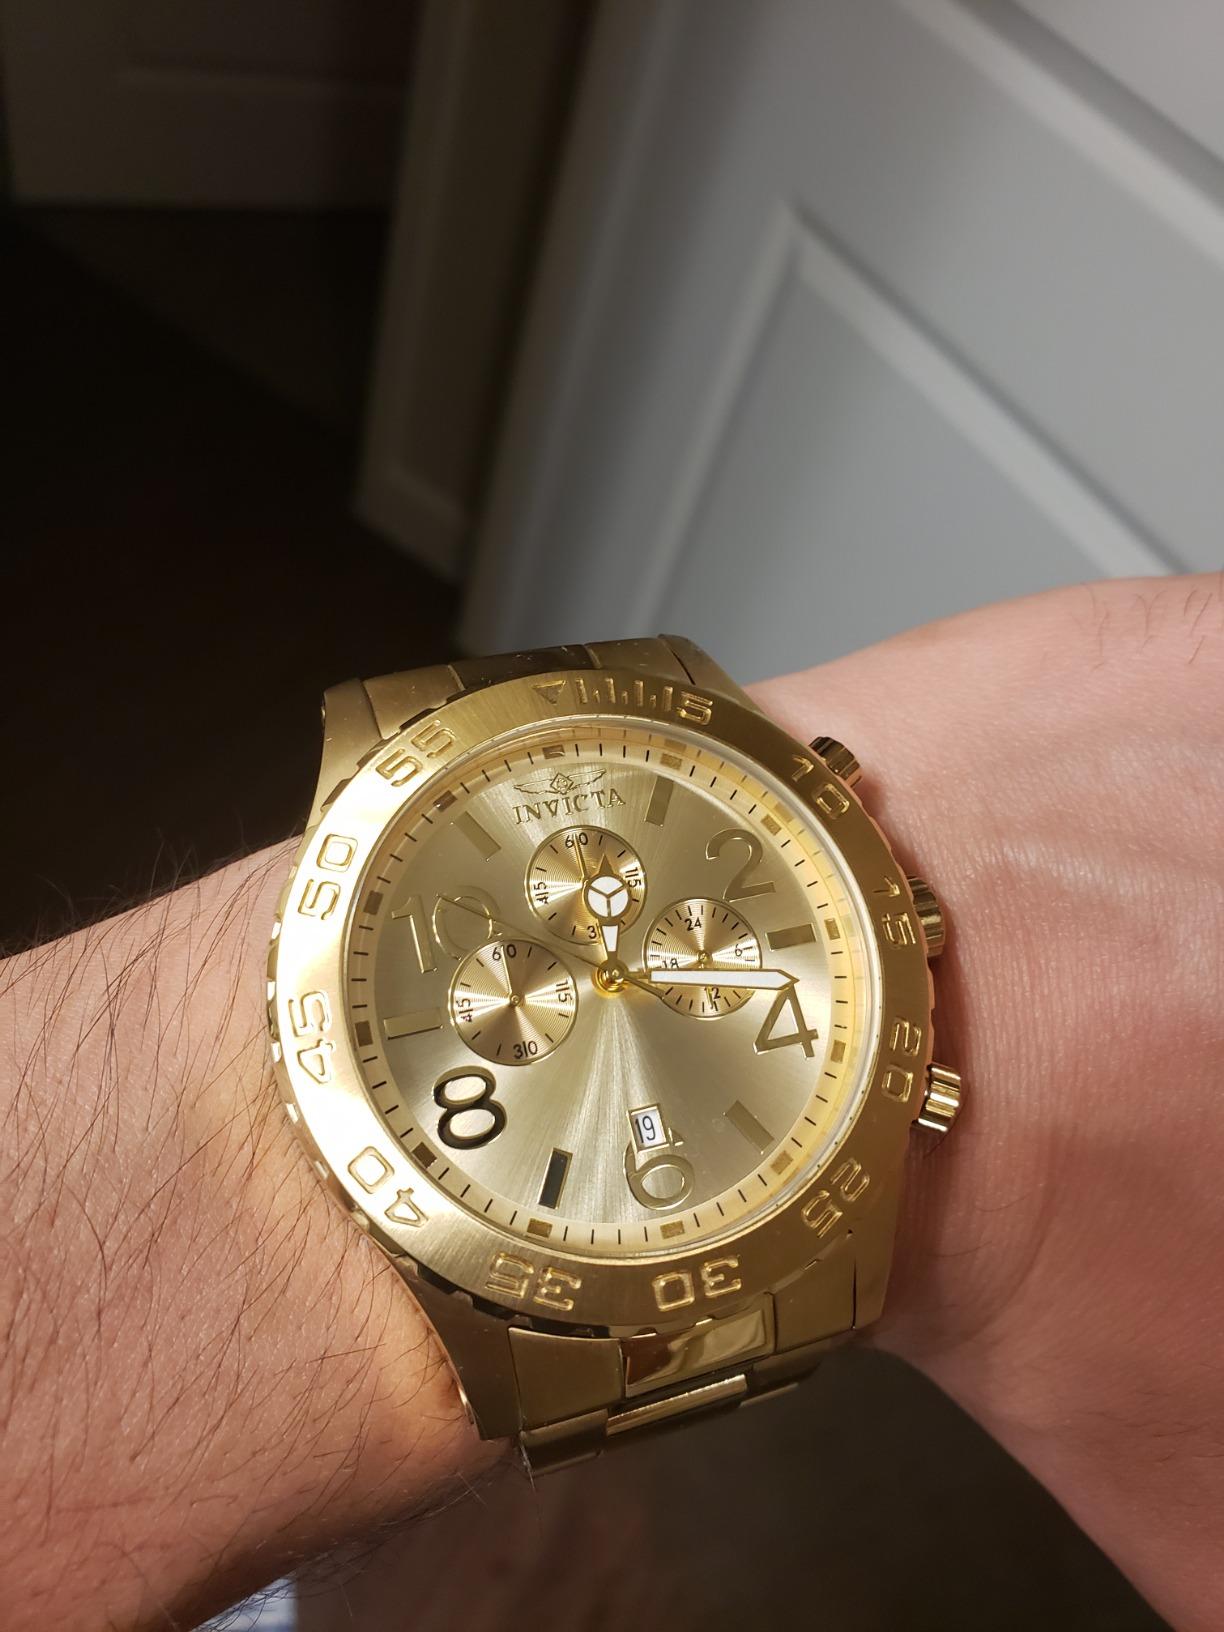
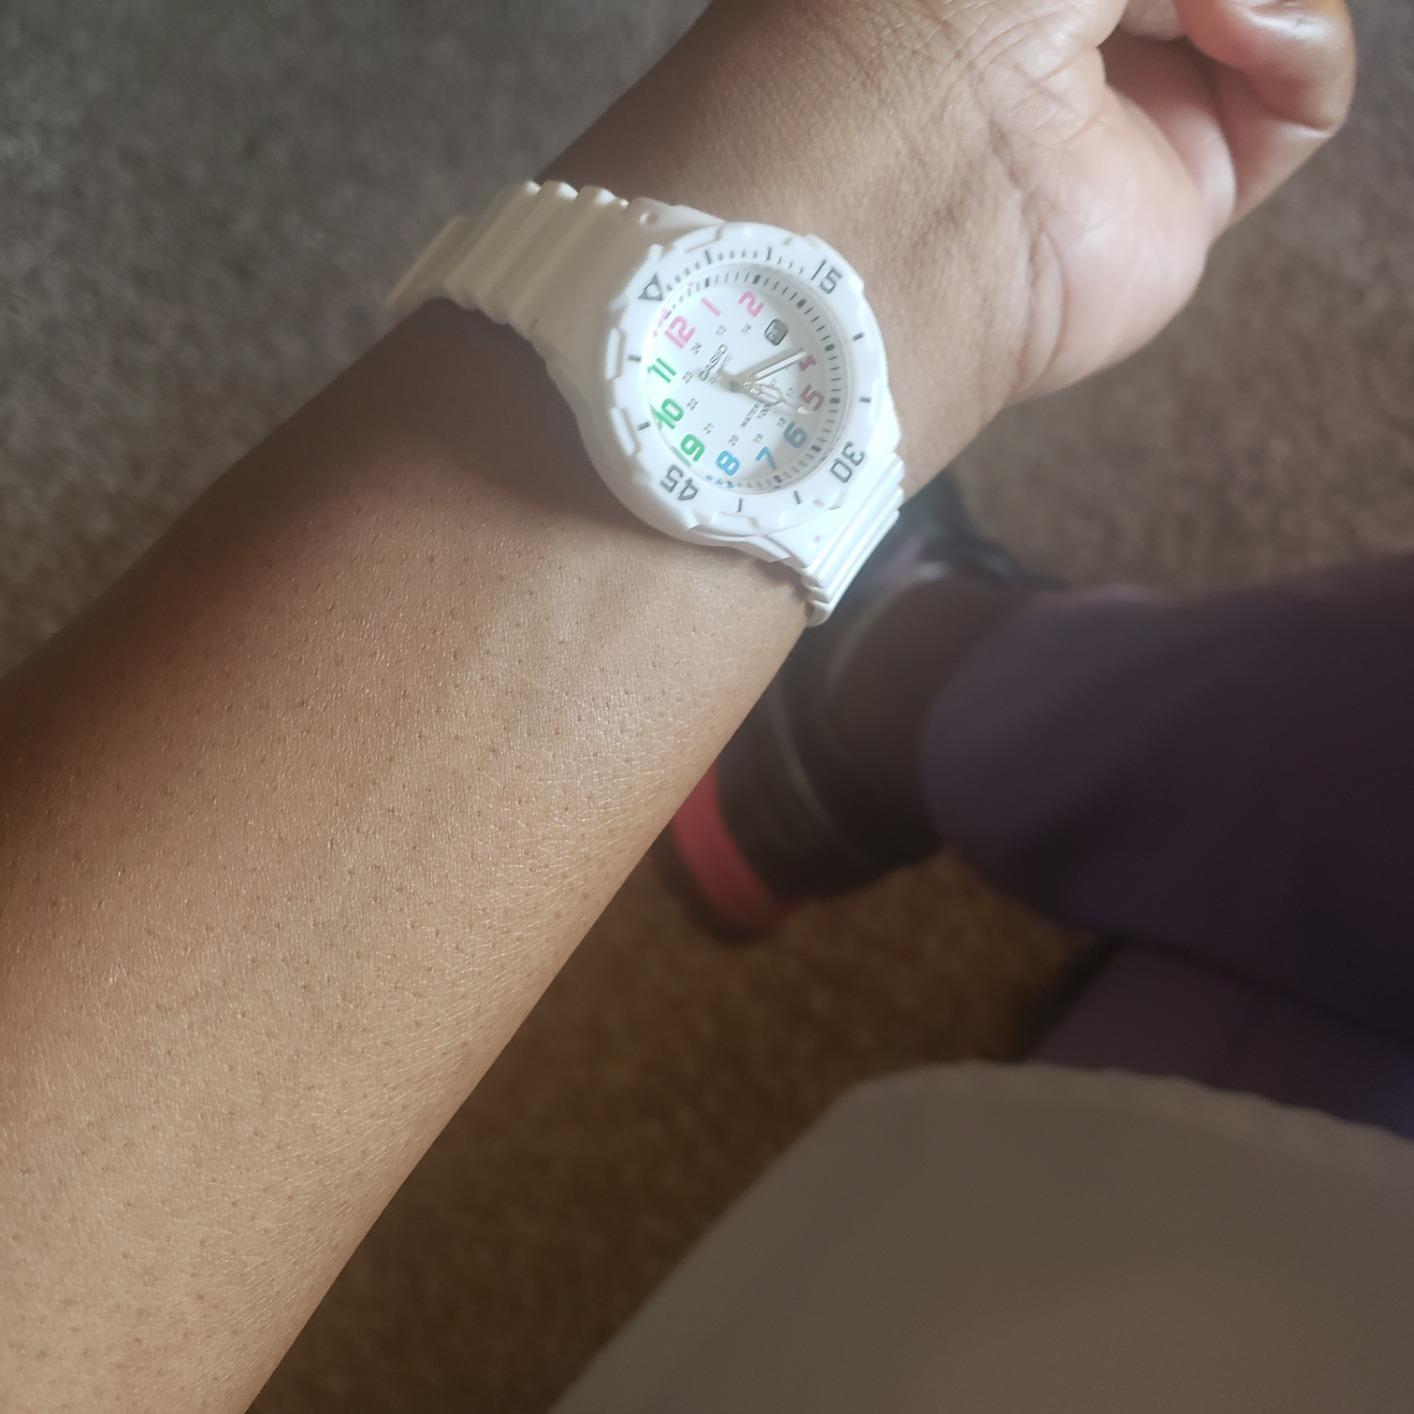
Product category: accessories_watch
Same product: no